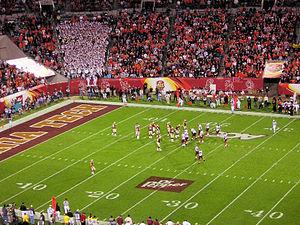
Le TIAA Bank Field est un stade de football américain situé à Jacksonville, dans l'État de Floride, aux États-Unis d’Amérique.
Les possibilités de pratiquer un sport en Floride sont variées : sports nautiques, sports des élites, sports extrêmes.